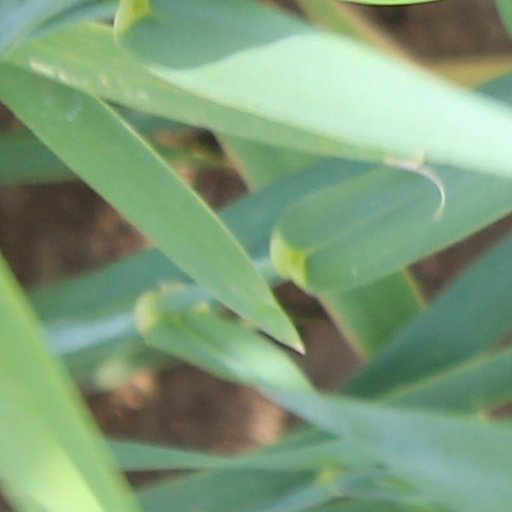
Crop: wheat